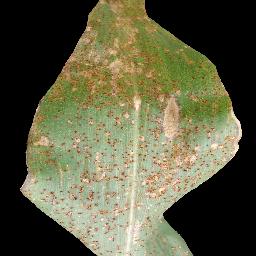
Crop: corn
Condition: (maize)_common_rust